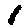
Label: 1